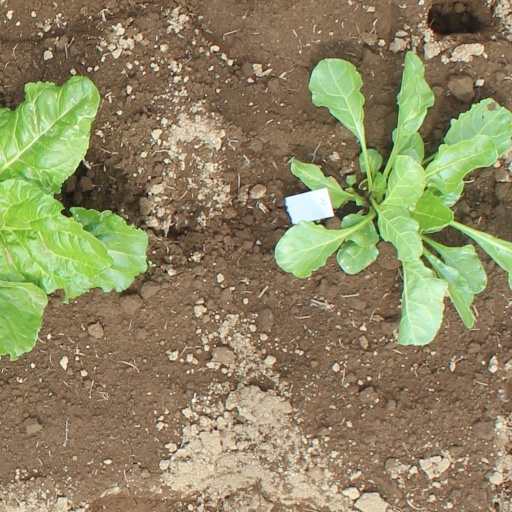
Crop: sugar beet